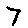
Label: 7